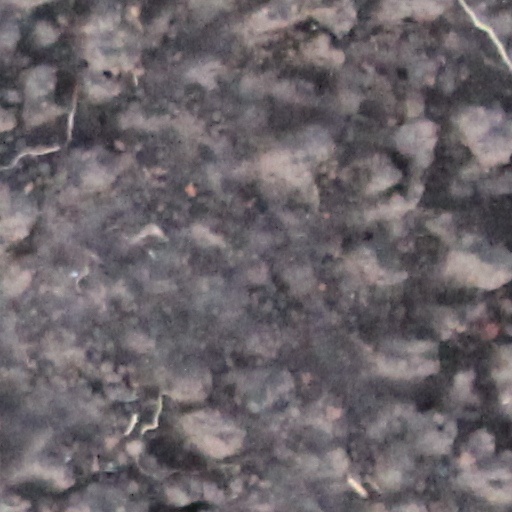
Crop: wheat